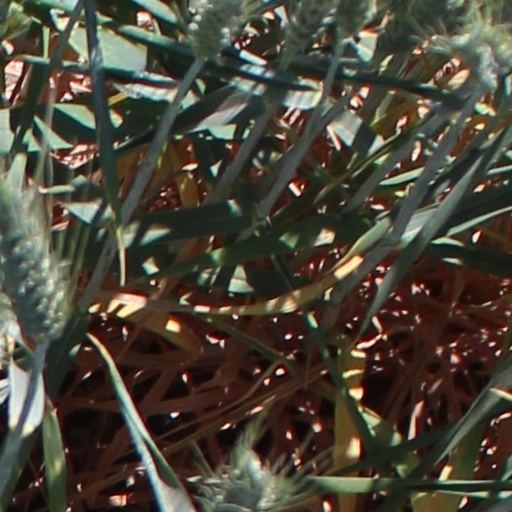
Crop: wheat